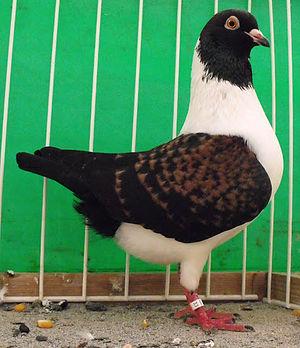
Le triganino de Modène est une race de pigeon domestique originaire d'Italie, plus précisément de la province de Modène. C'est une race de type poule.